Stronger (Kanye West song)

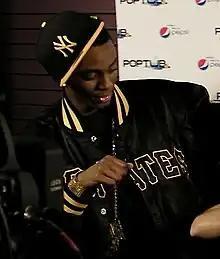
The song took the top spot of the US "Billboard" Hot 100 from "Crank That (Soulja Boy)", although the single knocked it off this position after one week.

The music video begins with the flaming trail of a speeding comet, which transitions to a laboratory where West is strapped by wires to a 3D CGI model of the medical machine that Tetsuo is examined in for "Akira". West lies down while only wearing his boxers and the laboratory is operated by the Daft Punk actors, who appear with helmets in a control room as they push buttons and perform magnetic resonance imaging on the rapper. He is then shown rapping the song by a stone wall in NYC as he wears his jacket and shutter shades, while Cassie appears with a shiny kimono outfit and eye makeup resembling the 1982 film "Liquid Sky" when she repeatedly dances in a club. These scenes are interspersed with Japanese writing and shots of Tokyo, including the city's streets, streaked lights, and natives, as well as a motorcycle race with bright taillight trails after the actors press buttons again. The video includes a shot in a hospital where West wrestles out of his bed similarly to Tetsuo's behaviour after realizing his psychic powers and the film is also resembled by the riot, which occurs outside a hotel. For the conclusion, the scene moves back to Cassie as West seduces her.